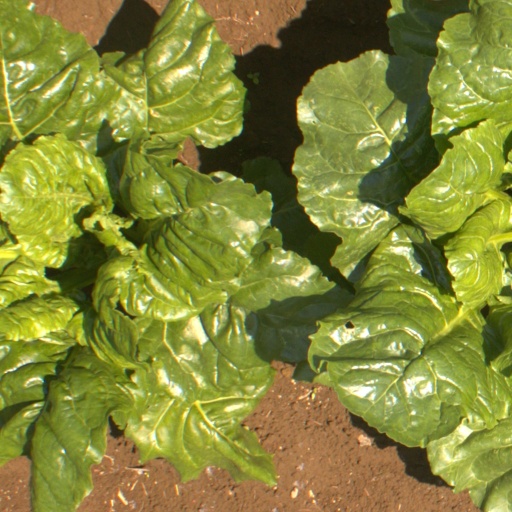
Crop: sugar beet